Louis de Saint-Gelais

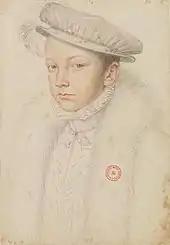
Francis II, who succeeded his father as king in 1559

The Pope was charmed by the offers he had received from the French representatives, and urged Henri to show his family the same good favour they had shown the Farnese family of Parma and the city of Siena. On 30 September, Henri tasked the cardinal de Lorraine with going to Rome to make a defensive and offensive alliance with the Holy See. At the same time, Lanssac who had just arrived back at the French court was tasked with going to Venice to win over the republic then travel onwards to Rome to announce the coming arrival of the cardinals (Lorraine and Tournon) and invest Avançon with full powers. Catherine again tasked him with securing the elevation of the bishop of Saint-Papoul to the cardinalte. Negotiations with the Pope would be conducted by the cardinals Lorraine, Tournon (and nominally Este) with the assistance of Avançon, Lanssac and the bishop of Orléans. Lorraine in particular was invested with total authority over the affairs of the French in Italy.